Answer in natural language. Which object is closer to Doorway (highlighted by a red box), wall paint (highlighted by a blue box) or dresser aspelund (highlighted by a green box)? Choose between the following options: wall paint (highlighted by a blue box) or dresser aspelund (highlighted by a green box)
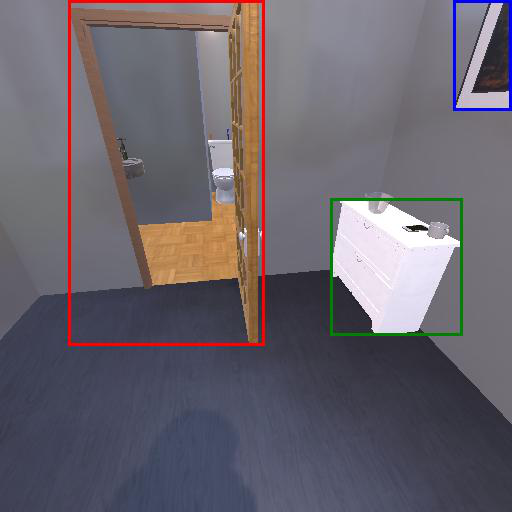
<answer>dresser aspelund (highlighted by a green box)</answer>